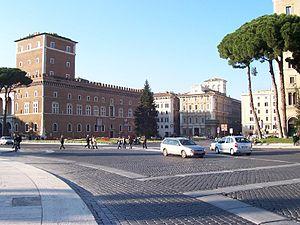
"Les tours de Rome sont des constructions anciennes emblématiques de l'époque médiévale de la ville de Rome. Elles sont caractéristiques de la puissance et de la domination de plusieurs familles nobles, en particulier dans la période entre 900 et 1300. À l'époque on en comptait plus de 300, ce qui valait à la cité de surnom de ""Roma turrita"".